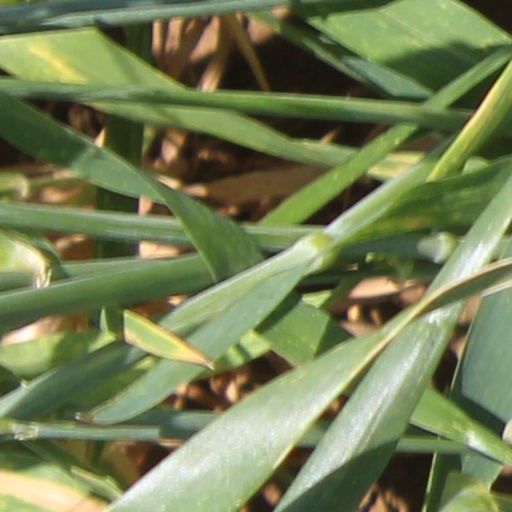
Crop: wheat